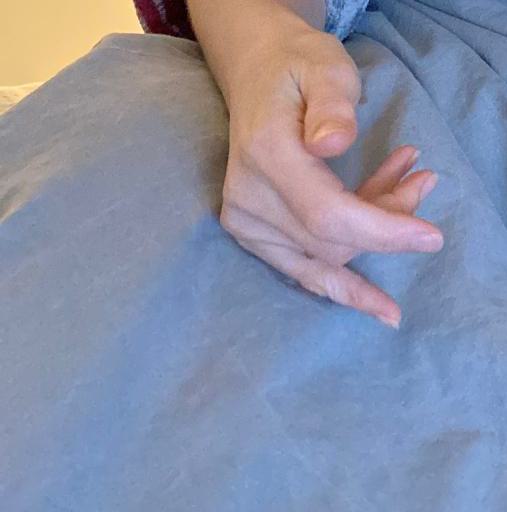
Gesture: no_gesture